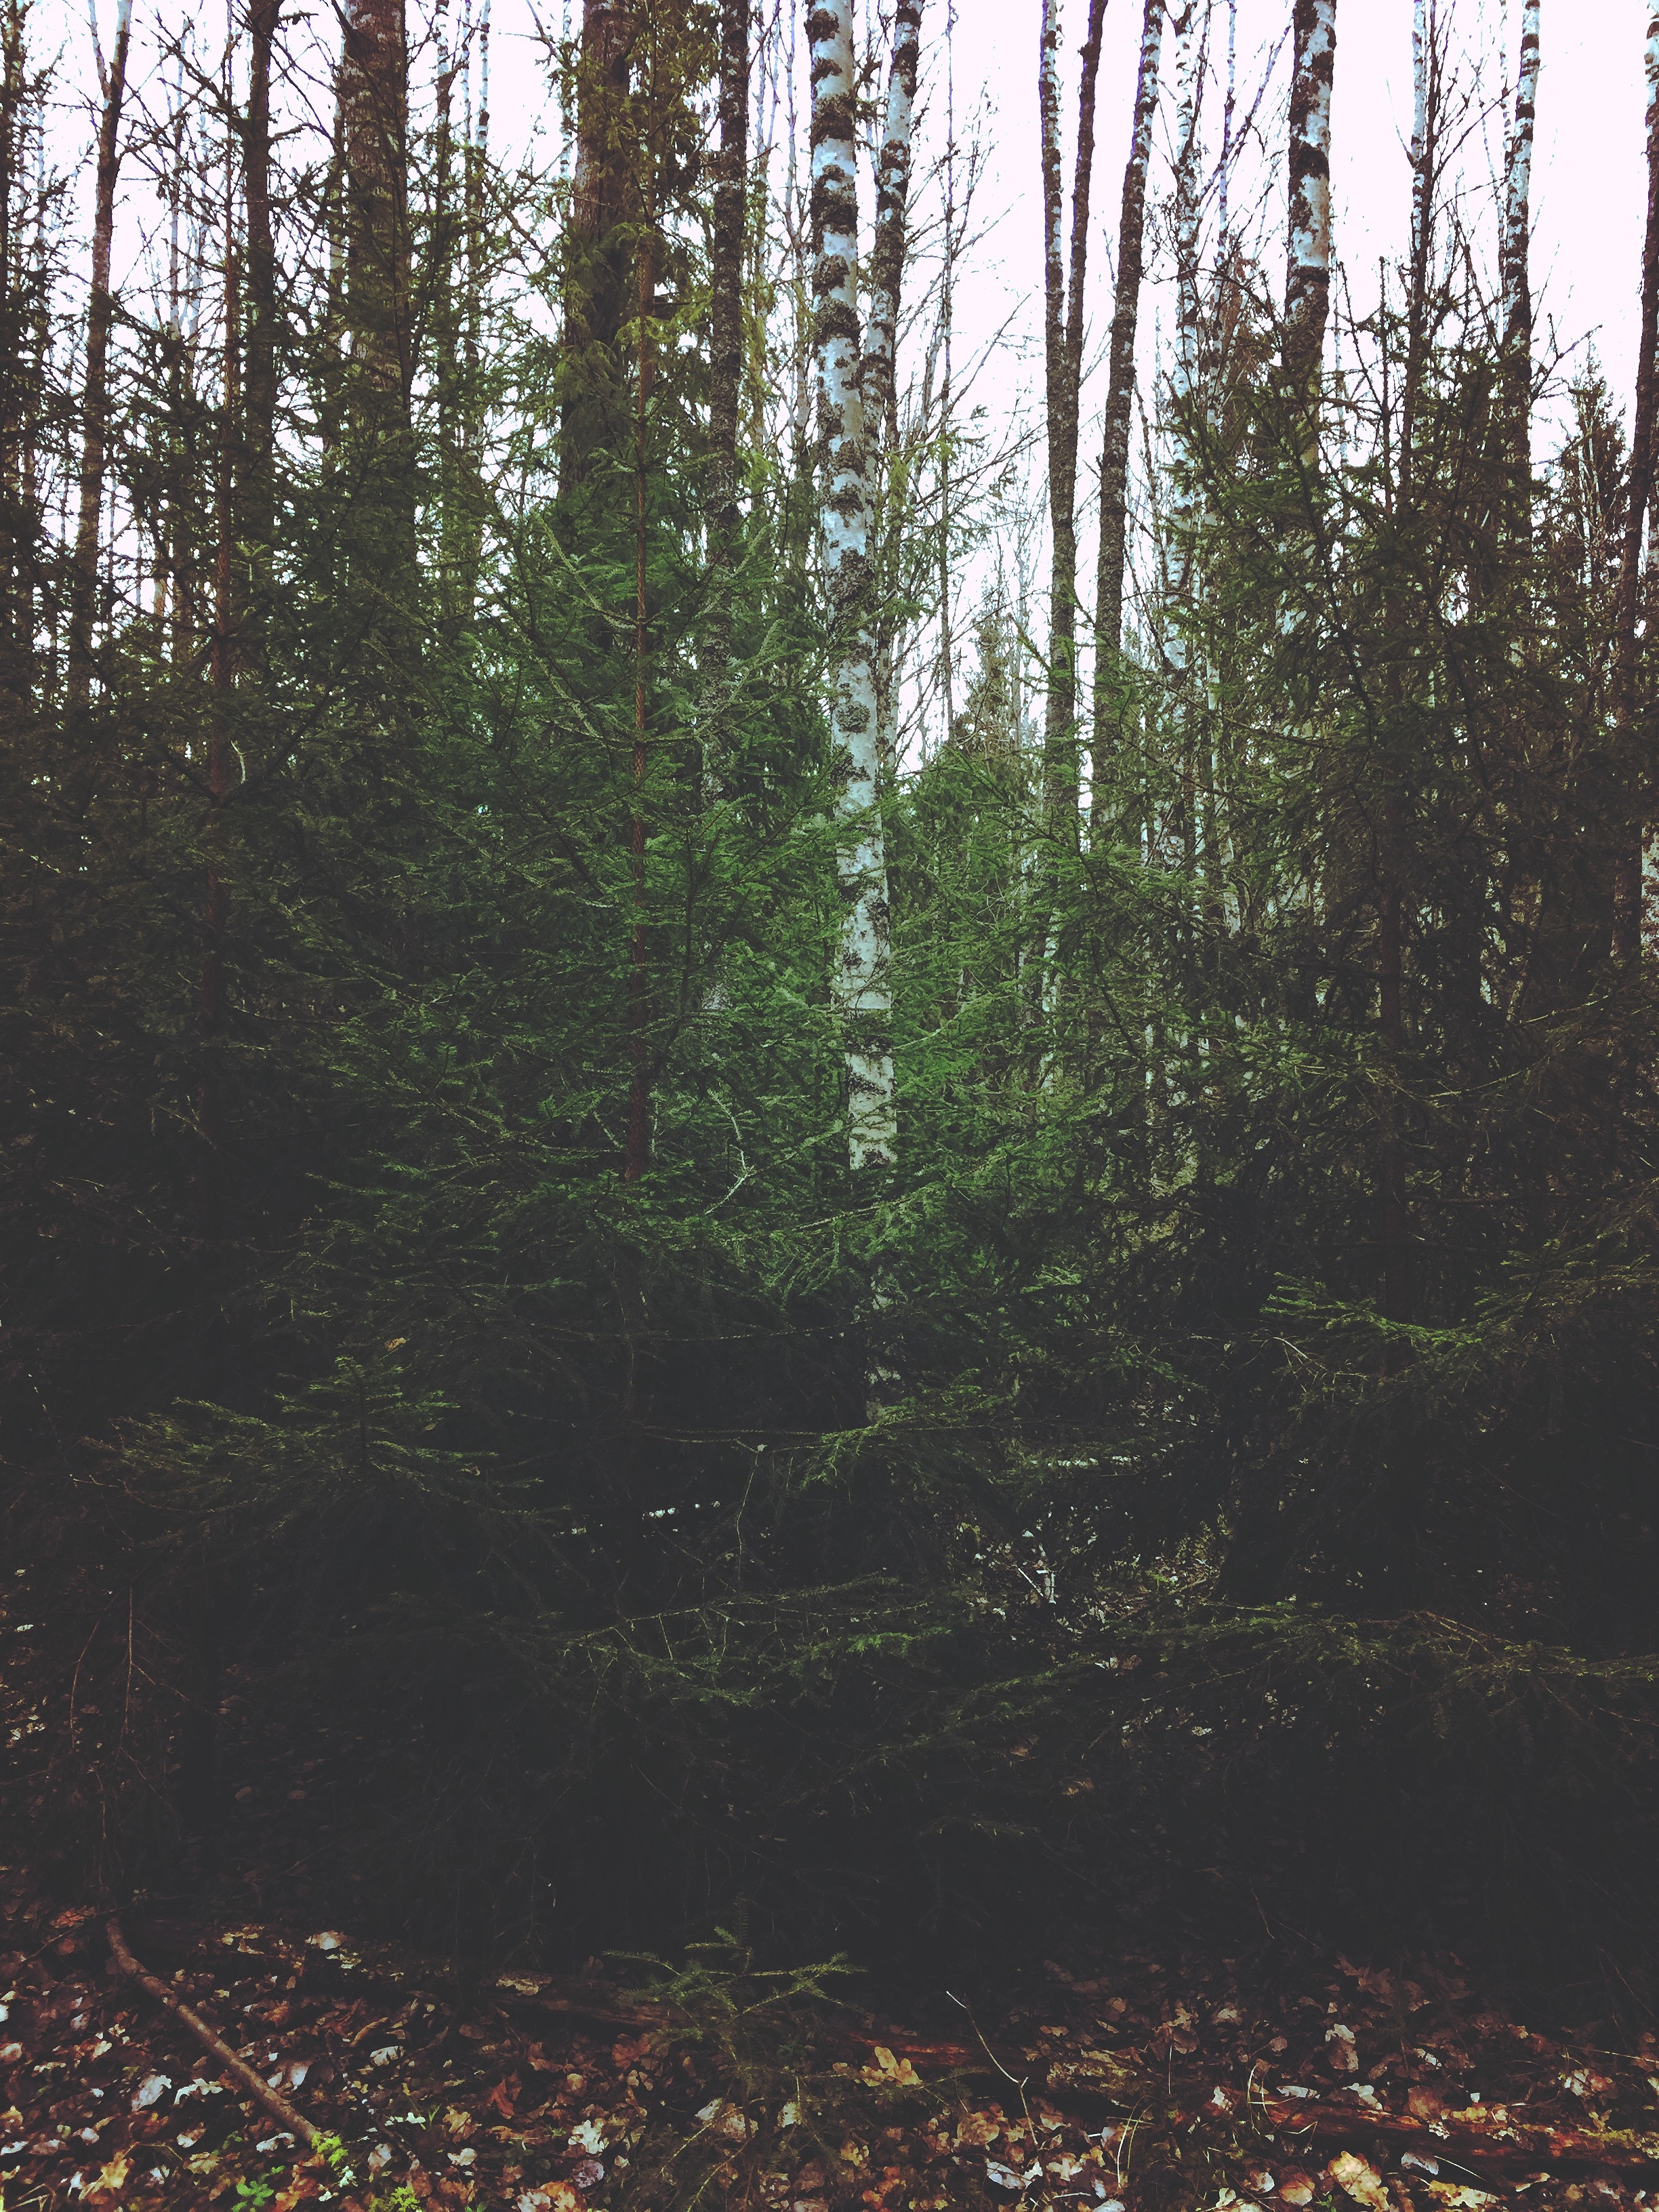
tree, nature, forest, wilderness, plant, trail, leaf, autumn, soil, wetland, woodland, habitat, ecosystem, biome, natural environment, woody plant, temperate coniferous forest